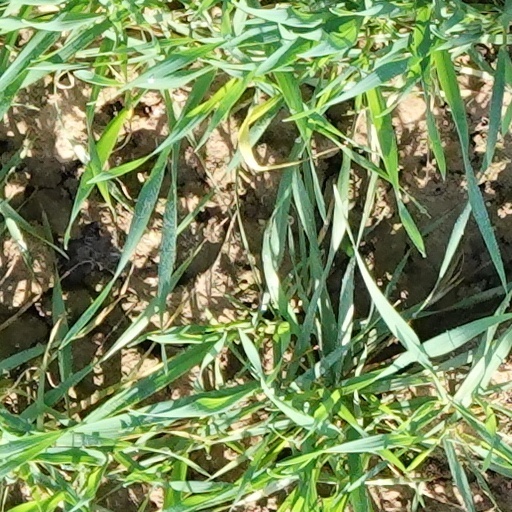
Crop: wheat